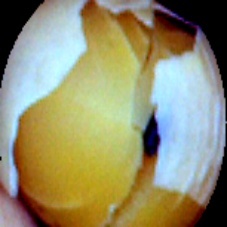
Label: Skin-damaged